Nigel Farage Coutts bank scandal

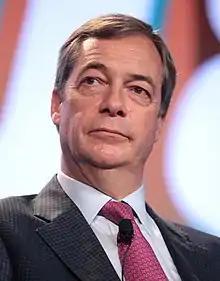
Farage in 2018

In June 2023, the private bank Coutts closed the account held by the British politician and broadcaster Nigel Farage, triggering controversy. NatWest, the owner of Coutts, initially claimed that he failed to meet the Coutts eligibility criteria of holding £1,000,000 or more in his account, following the expiry of his mortgage. NatWest instead offered him an account with the retail side of the bank. It was subsequently revealed it was because of his views that the bank closed his account.